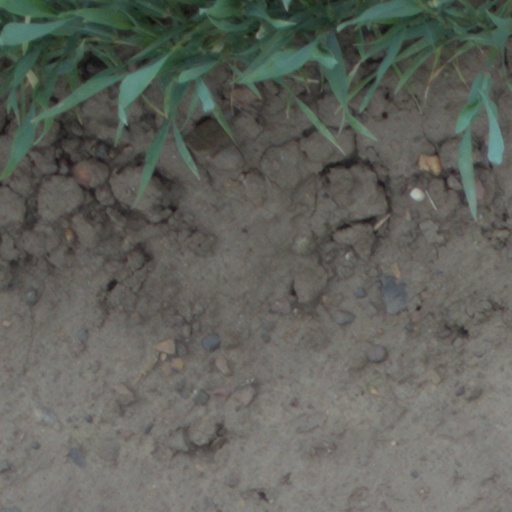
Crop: wheat